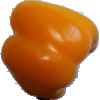
Label: Pepper Yellow 1